Question: Please indicate a possible affordance area of the book that can be used for holding
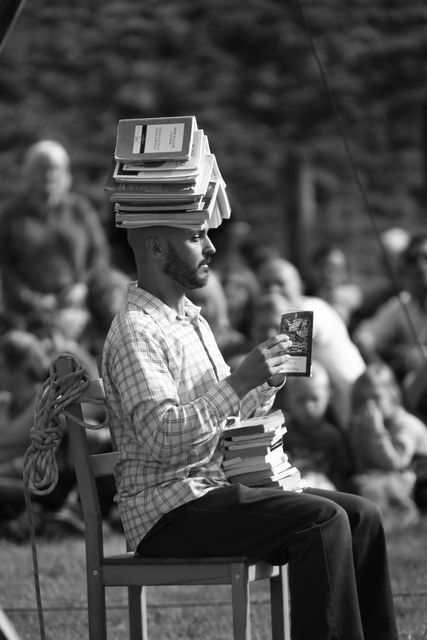
Answer: [260, 302.5, 324, 382.5]